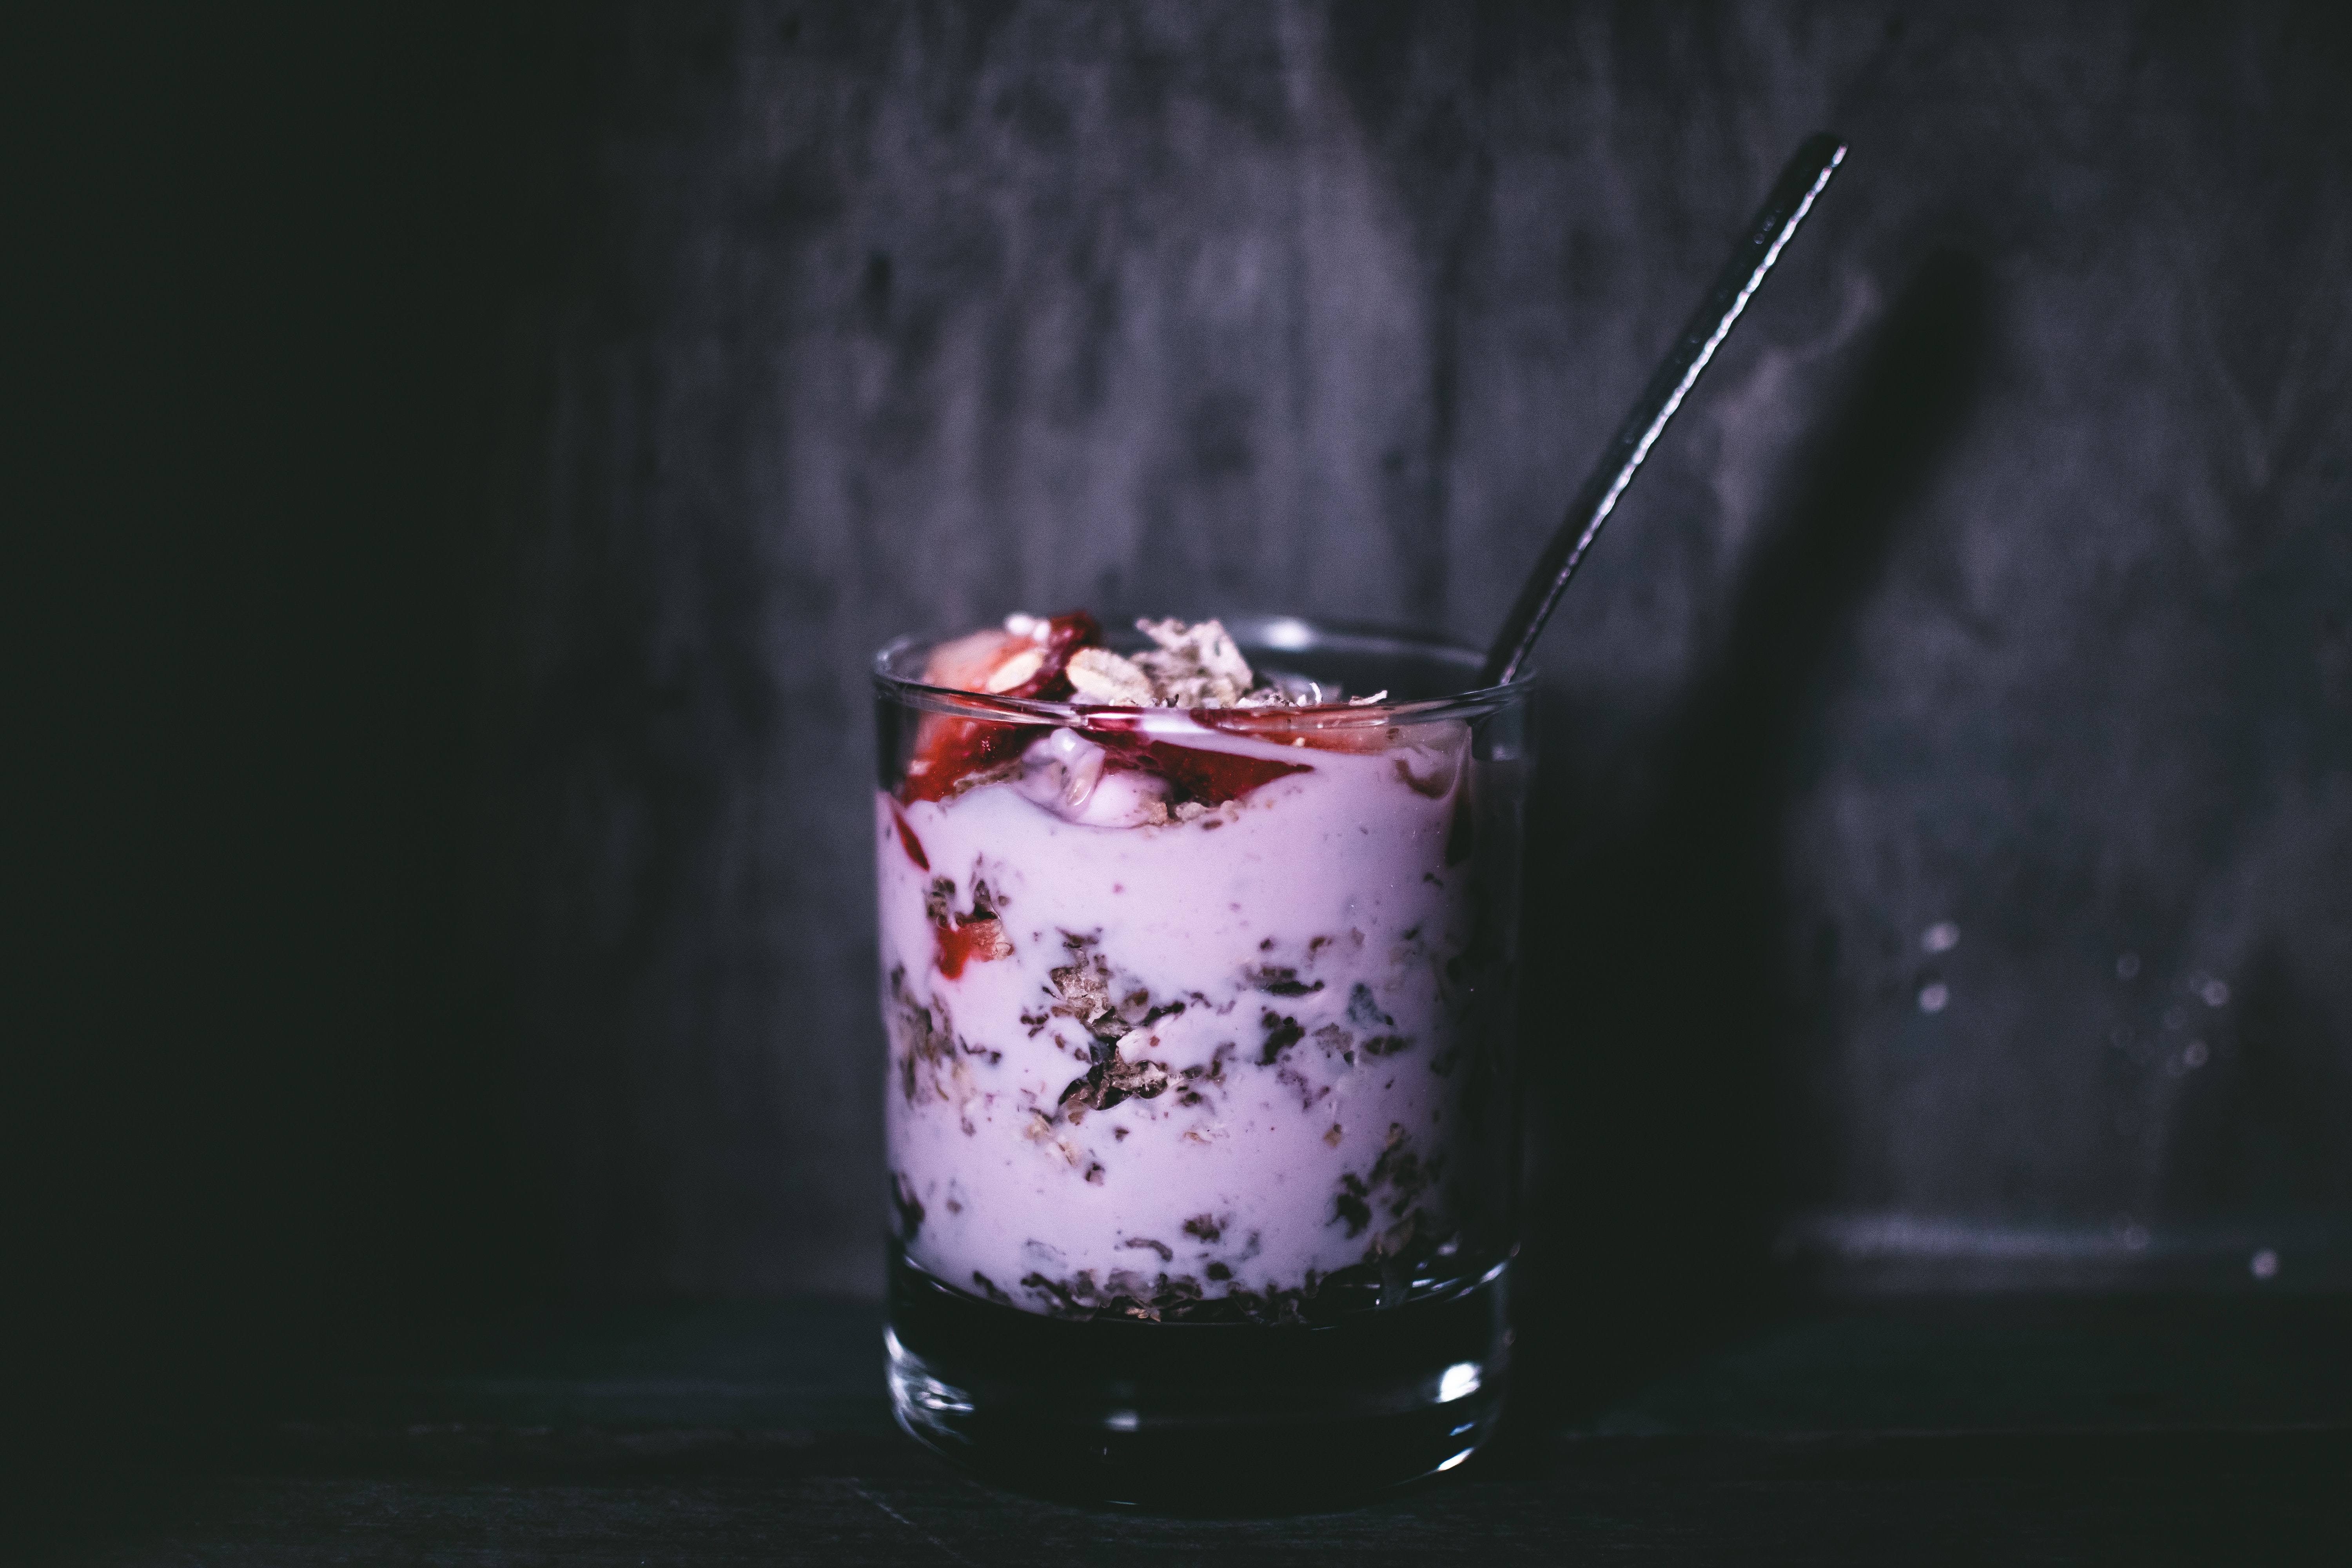
food, drink, dessert, cuisine, ingredient, smoothie